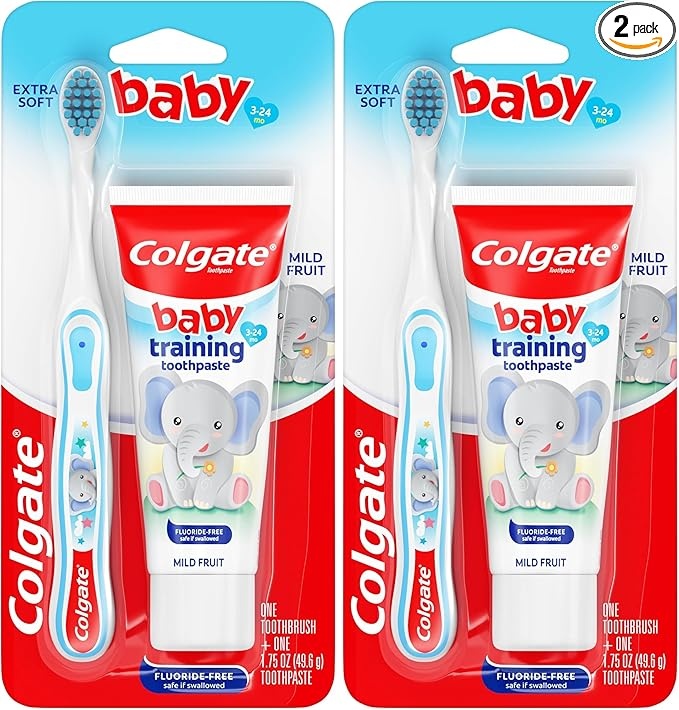
Colgate Baby Training Toothpaste and Toothbrush Kit, Mild Fruit Flavor Set for Ages 3-24 Months (Pack of 2)
Brand: Colgate
About This The information below is per-pack only Infant toothbrush and toothpaste set for babies and toddlers under 2 years old Fluoride free toothpaste for toddlers without artificial colors, preservatives, or sodium lauryl sulfate (SLS) so it's safe if swallowed Bubble fruit flavor to encourage regular brushing with this training toothpaste for toddlers Extra soft toothbrush bristles for a gentle cleaning Baby toothbrush with a small head for baby and toddler mouths Non-slip handle to fit your hand and your child's hand when they're ready Set includes 1 toothpaste and 1 toothbrush Overview Brand : Colgate Age Range (Description) : Baby Special Feature : Comfortable Grip Power Source : Battery Powered Item Firmness Description : Extra Soft
Category: Health & Beauty > Personal Care > Oral Care > Toothbrushes > Toothbrush Sets